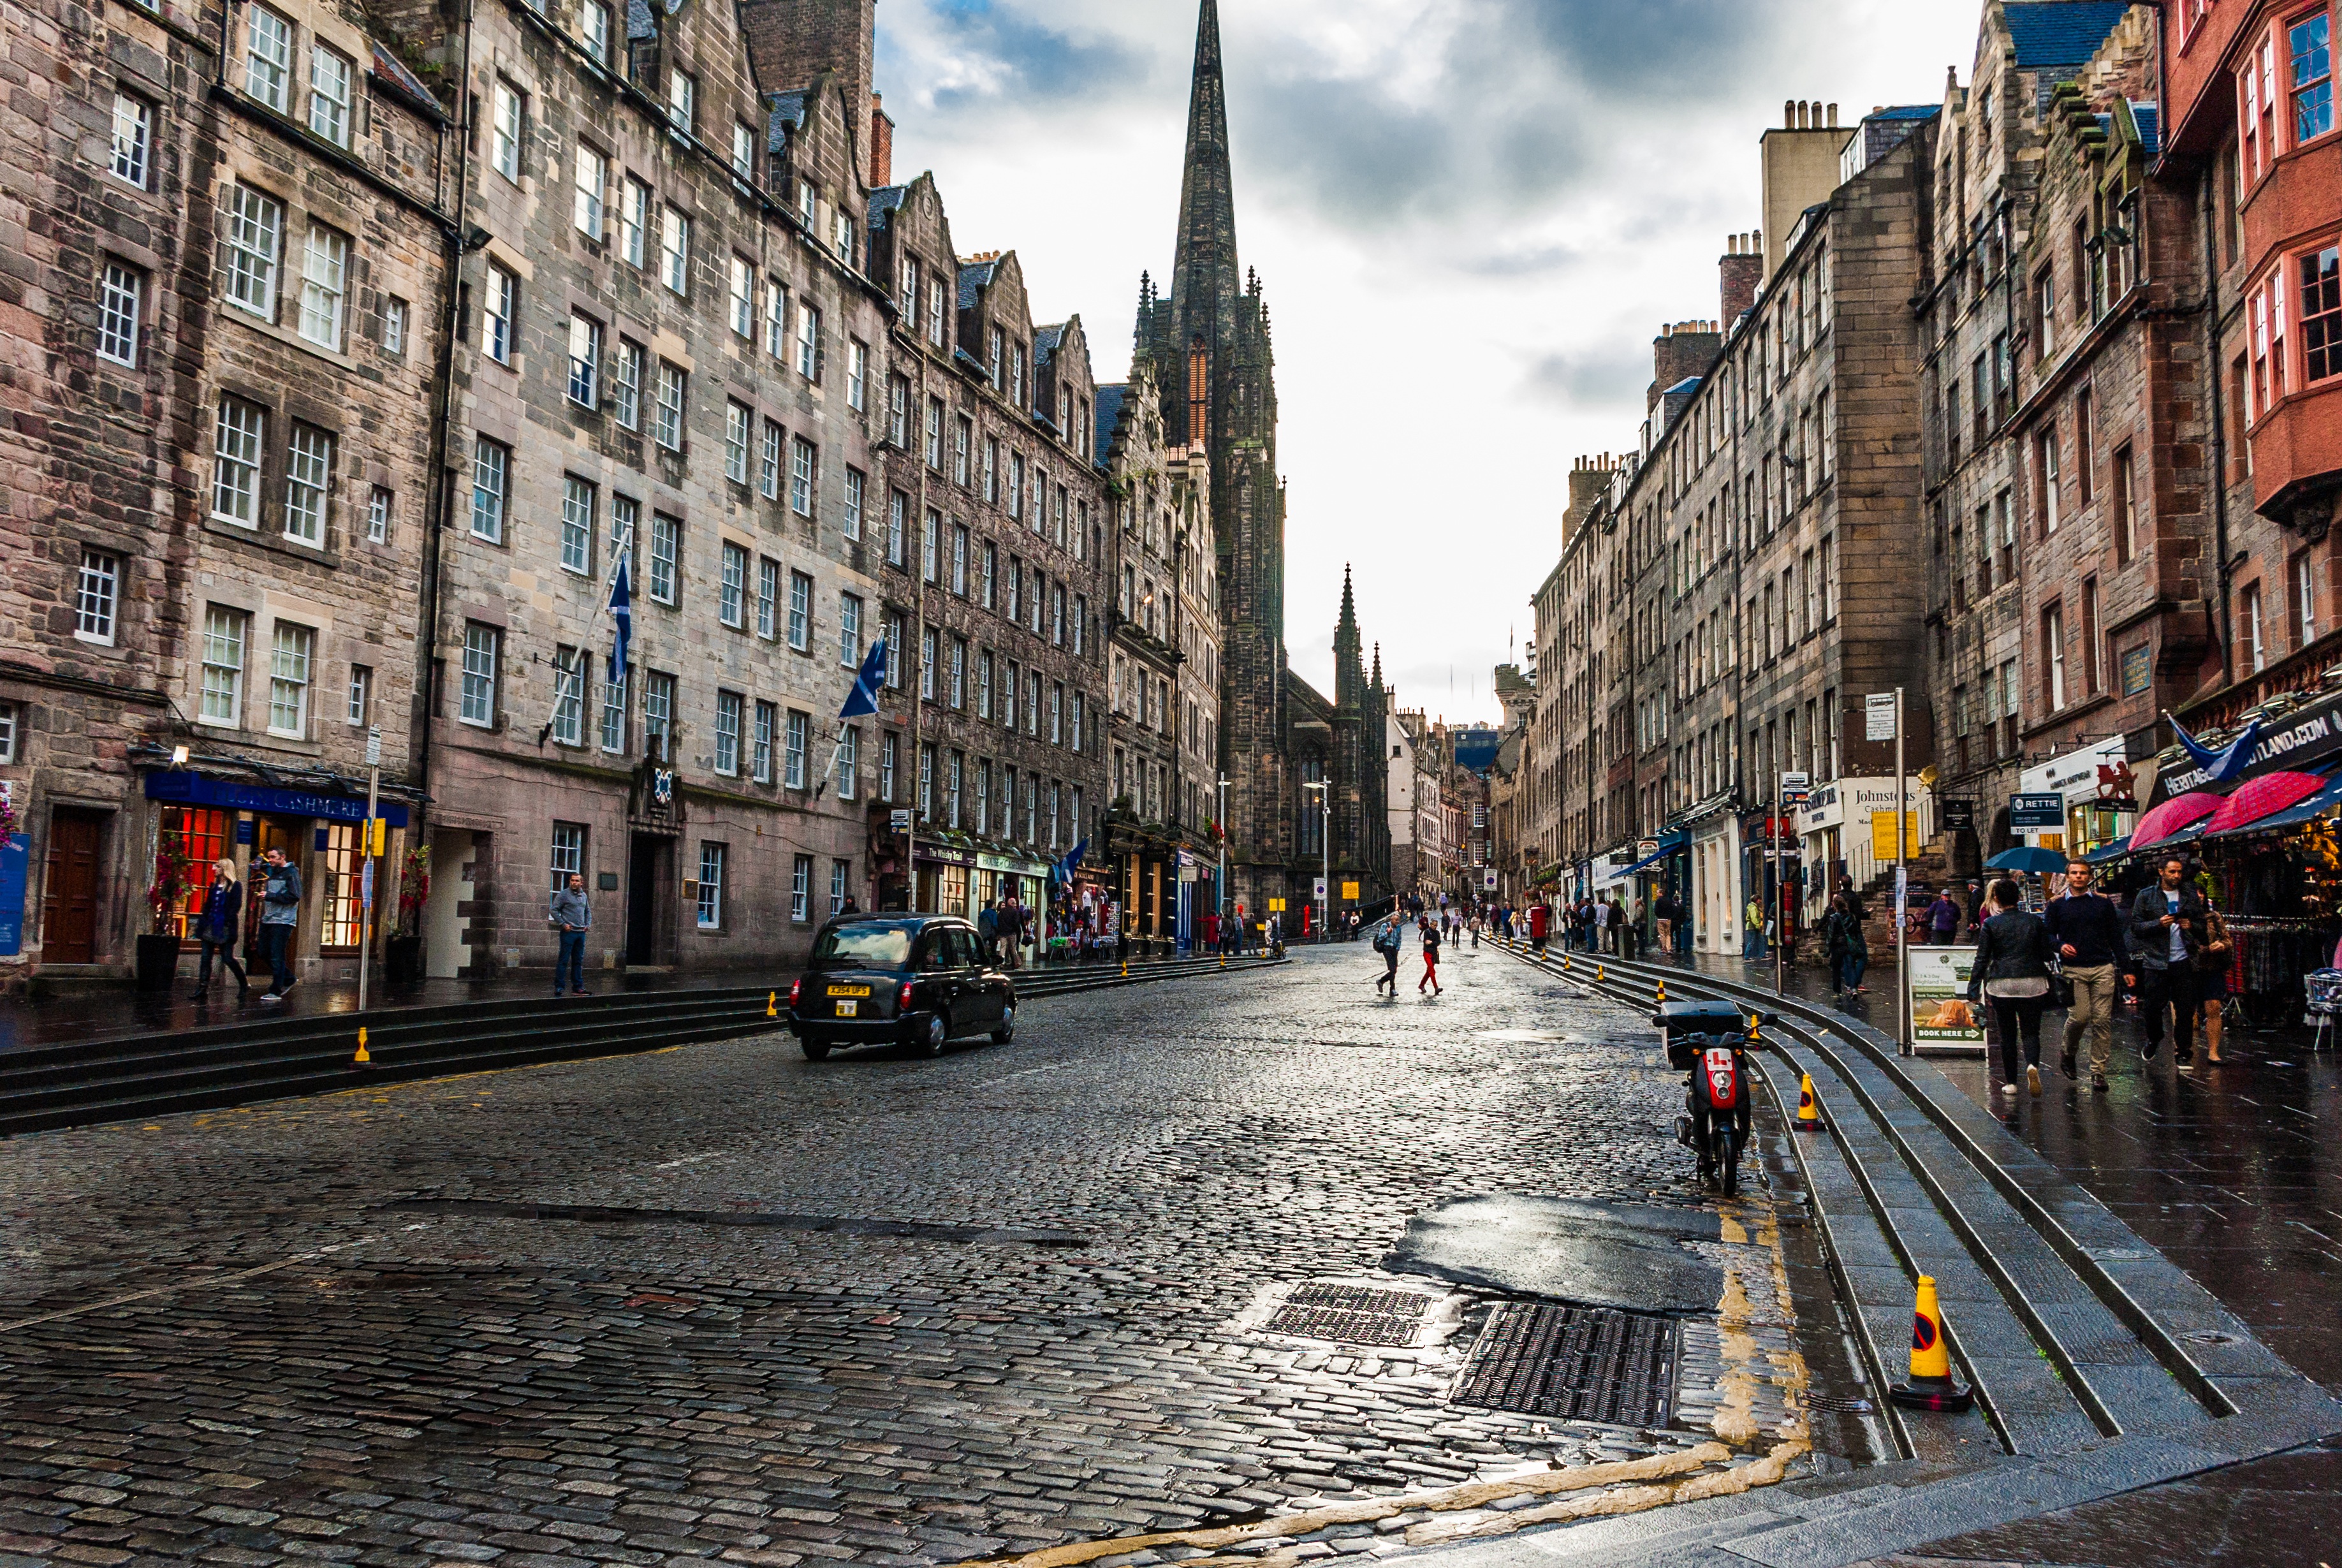
pedestrian, road, street, rain, town, alley, city, cityscape, downtown, taxi, transport, vehicle, lane, waterway, infrastructure, edinburgh, neighbourhood, urban area, human settlement